Oise-Aisne American Cemetery Plot E

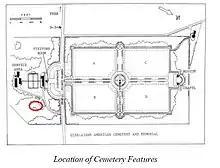
Location of Plot E highlighted in red. The official ABMC guide pamphlet (from which this map is derived) does not show Plot E

The Oise-Aisne American Cemetery Plot E is the fifth plot at the Oise-Aisne American Cemetery and Memorial, an American military cemetery in northern France, which currently contains the remains of 94 American military prisoners, all of whom were executed by hanging or firing squad under military authority for crimes committed during or shortly after World War II. Oise-Aisne American Cemetery and Memorial has four main burial plots (A, B, C and D) containing the remains of 6,013 service personnel, all of whom died decades earlier during World War I.